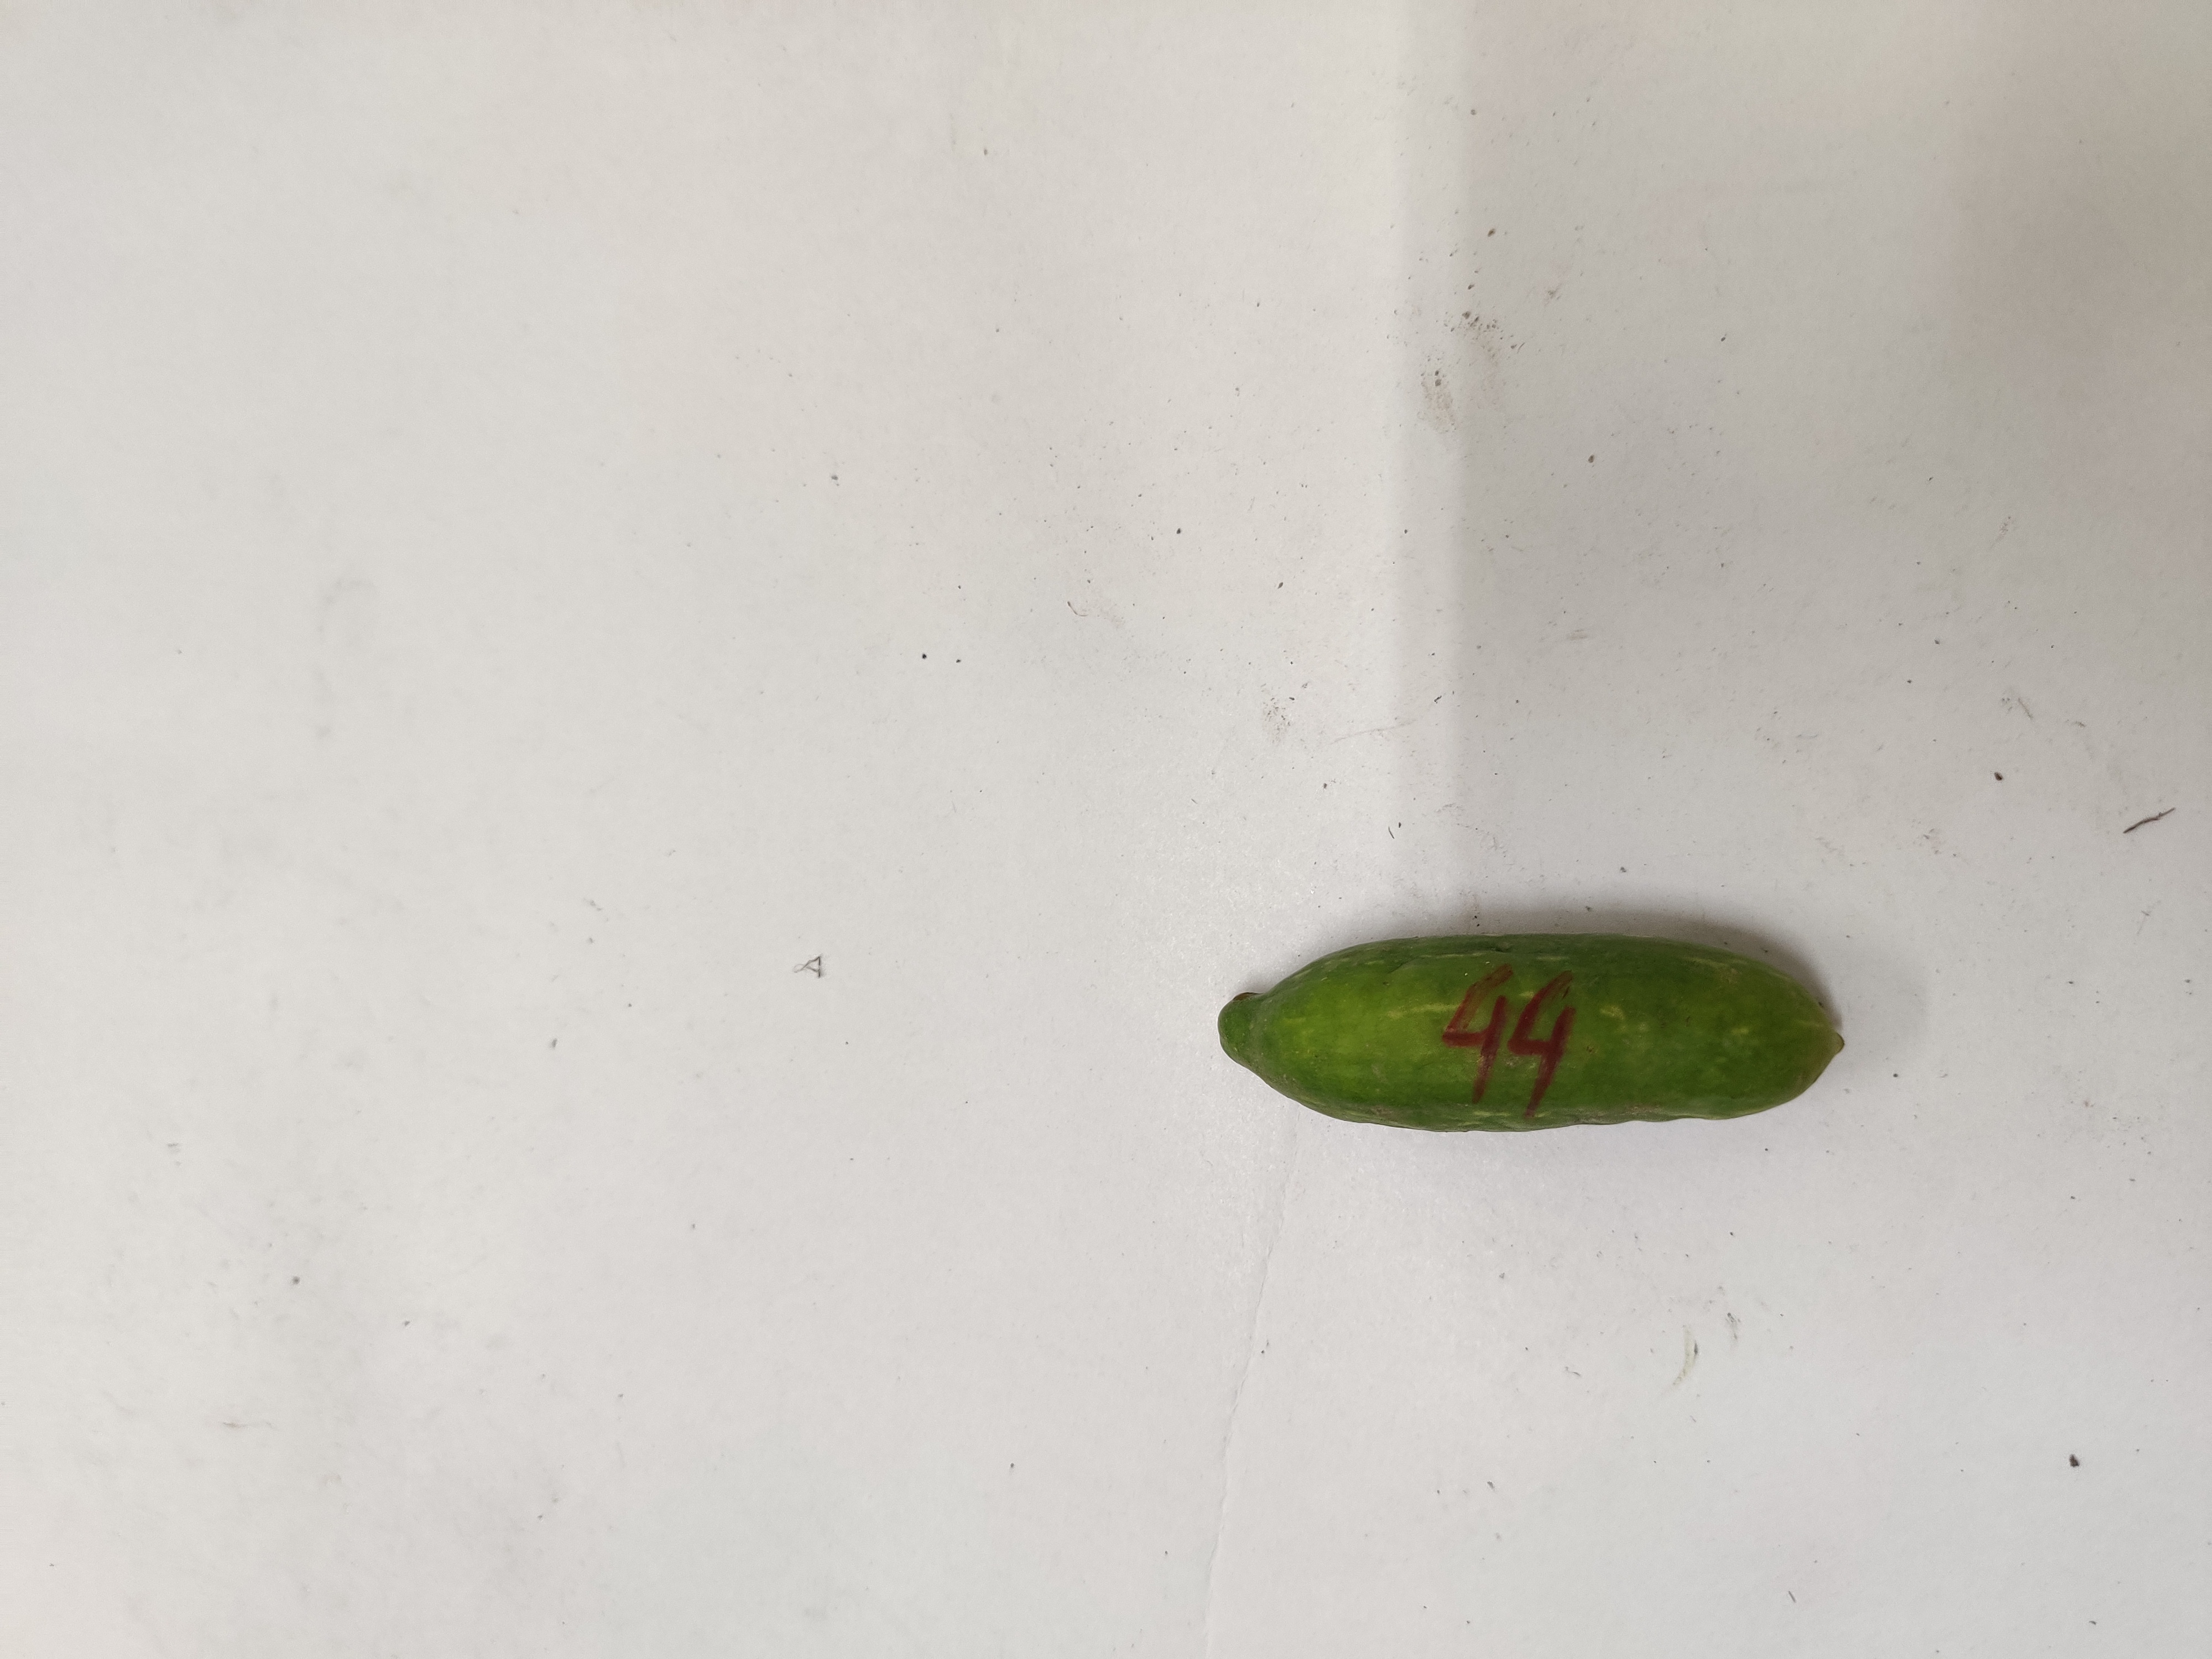
Crop: Ivy Gourd
Condition: Damaged